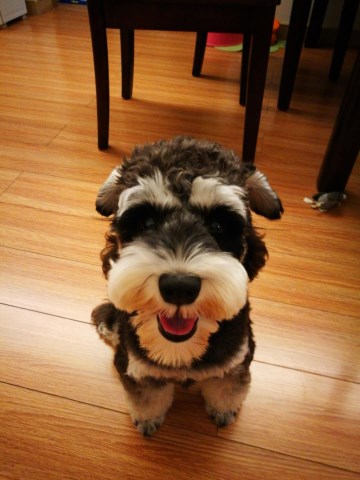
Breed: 2342-n000102-miniature_schnauzer